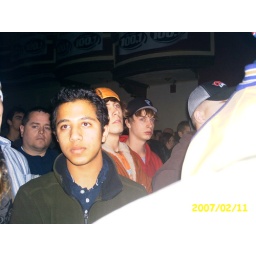
The kid in the orange hat sucks!